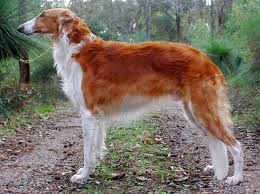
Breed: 226-n000064-borzoi